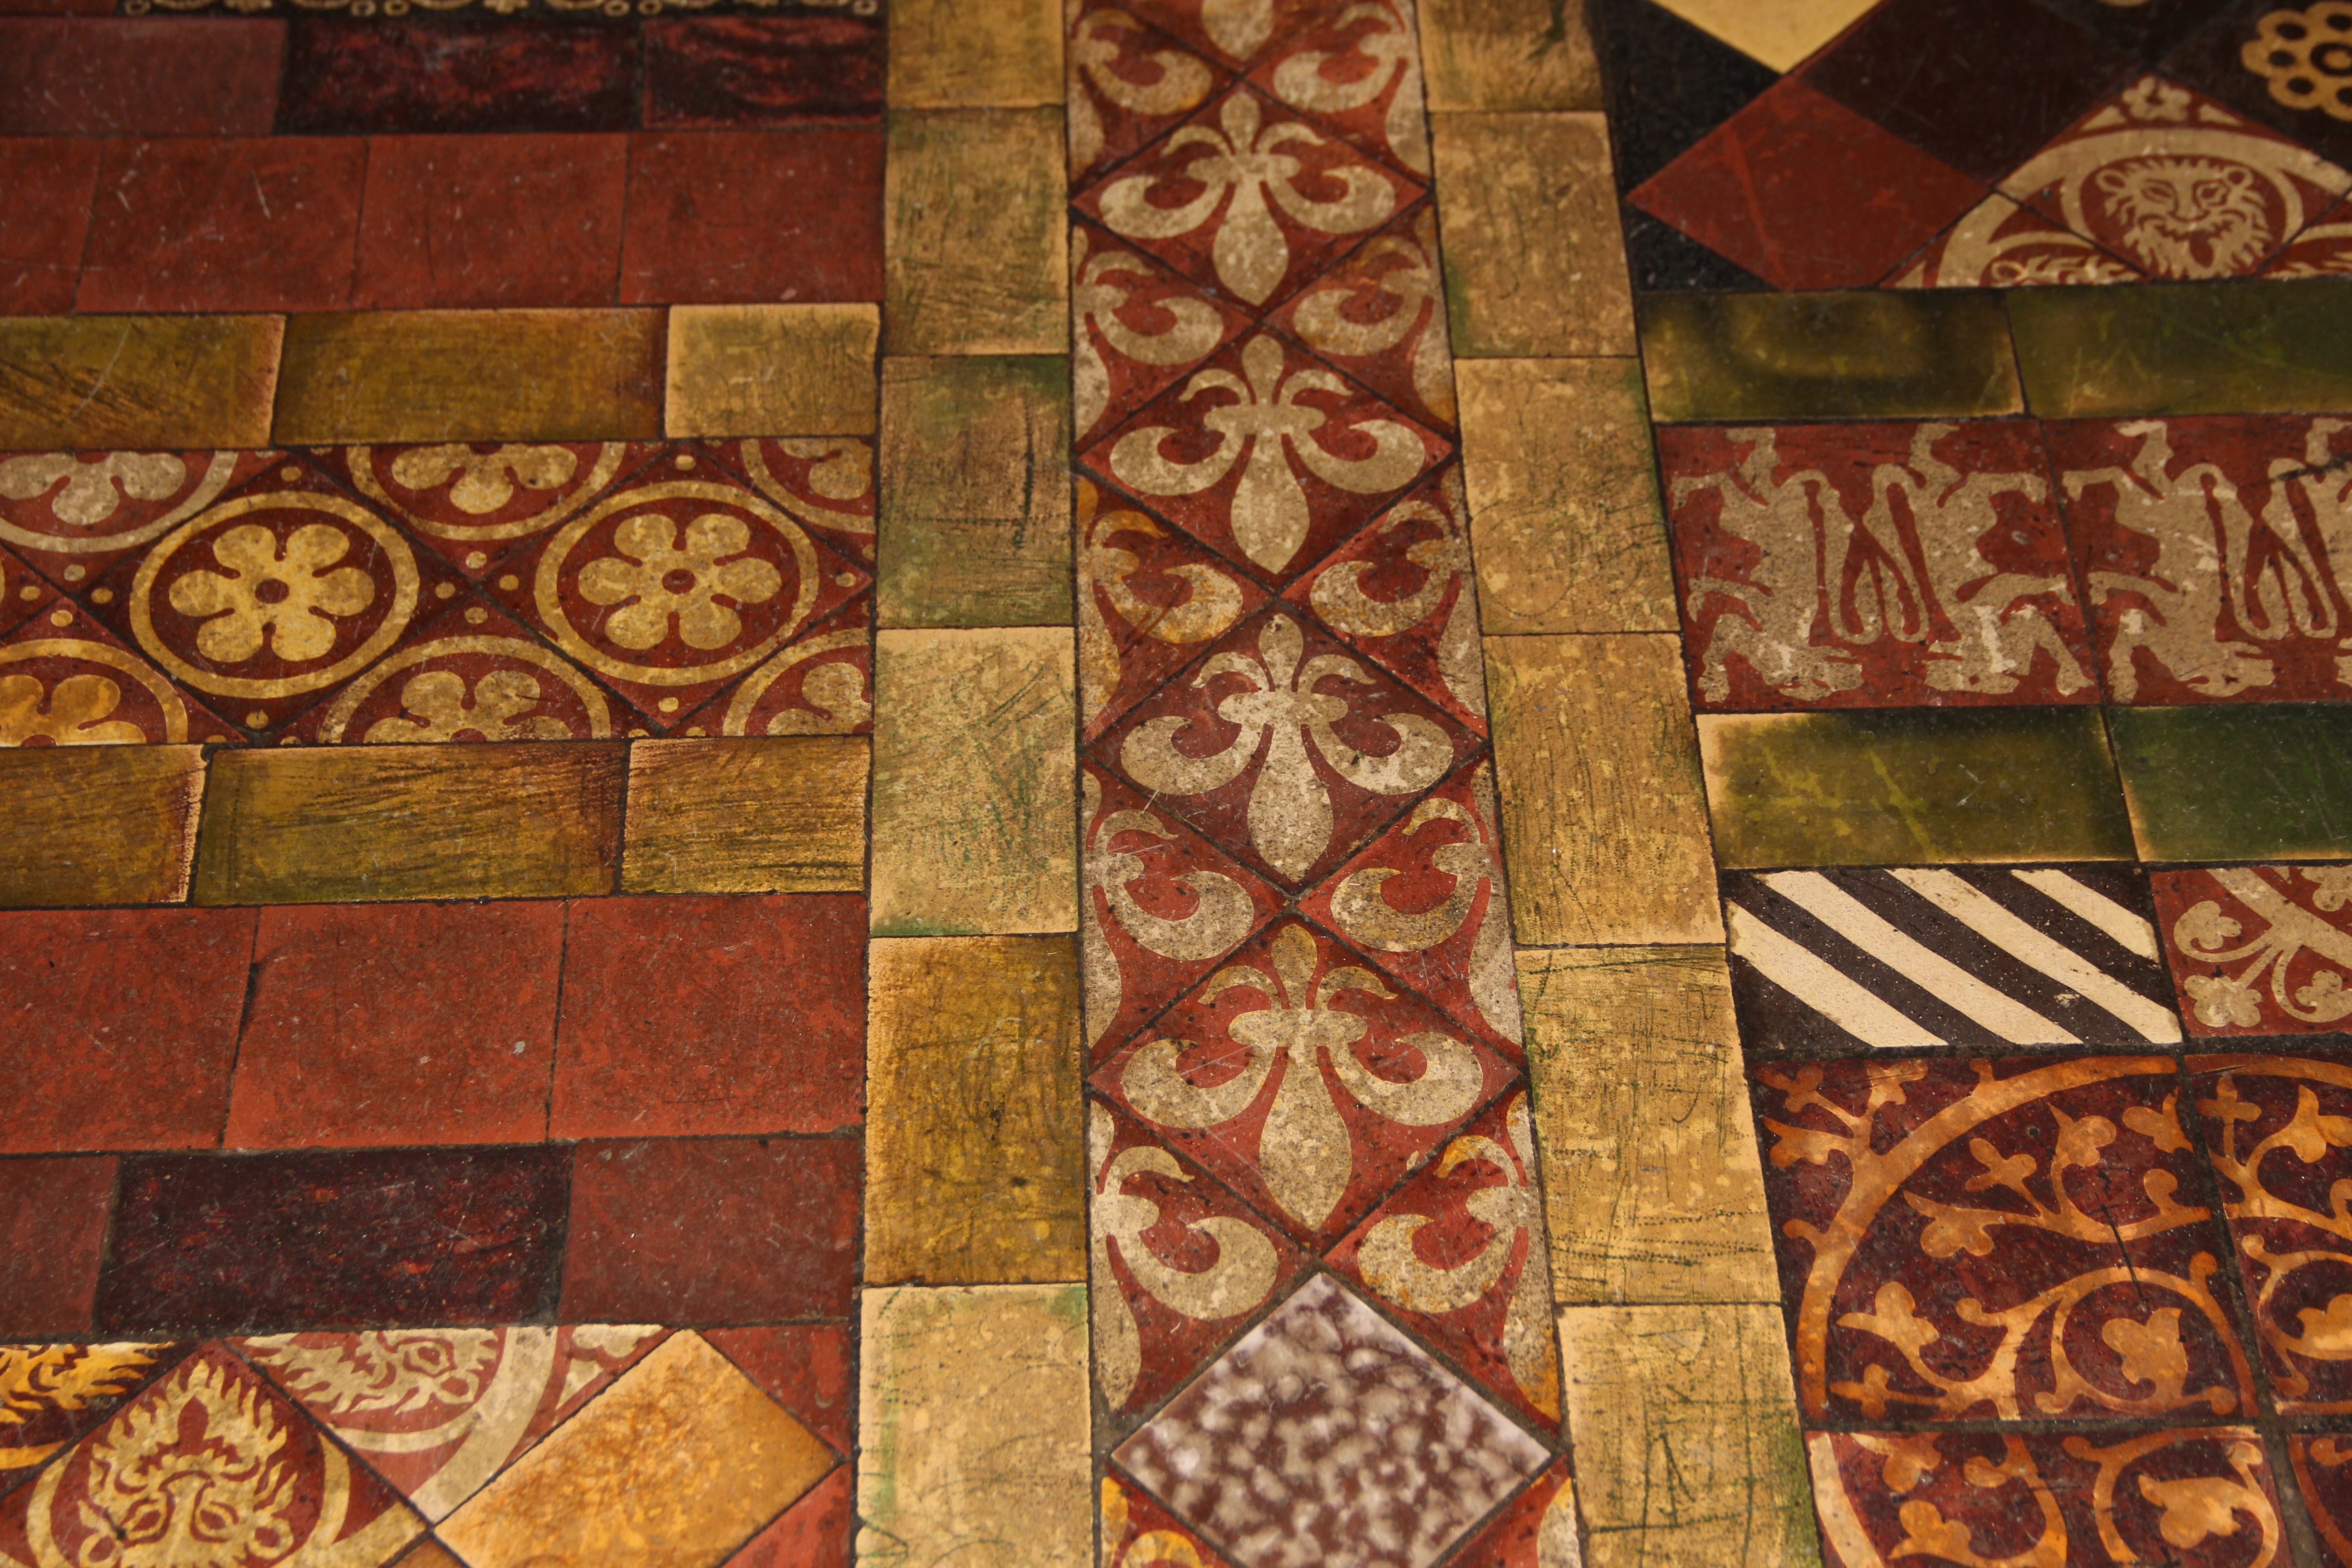
texture, floor, pattern, artistic, material, artwork, quilt, textile, art, design, tiles, carpet, tapestry, ornamental, carving, patterns, christchurch, freehand, flooring, artist painting, quilting, hand painting, hand draw